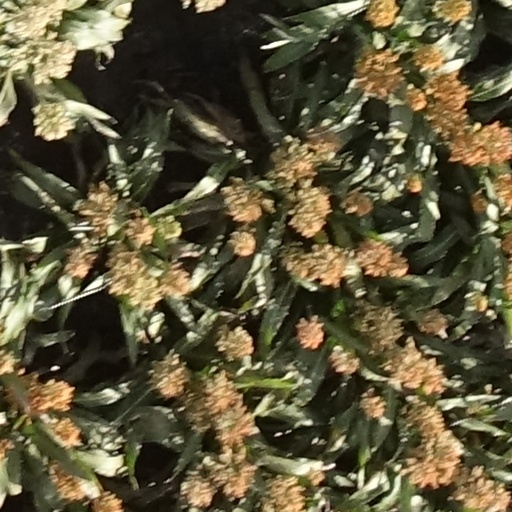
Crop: sorghum